Damien O'Connor

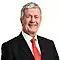
O'Connor in 2023

Damien Peter O'Connor (born 16 January 1958) is a New Zealand Labour Party politician who served as Minister of Agriculture, Minister for Biosecurity, Minister for Trade and Export Growth, Minister for Land Information and Minister for Rural Communities in the Sixth Labour Government. He previously served as a cabinet minister in the Fifth Labour Government. He had been a member of Parliament since 1993 and represented the West Coast-Tasman electorate. he is on the Labour list.